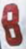
Number: 8